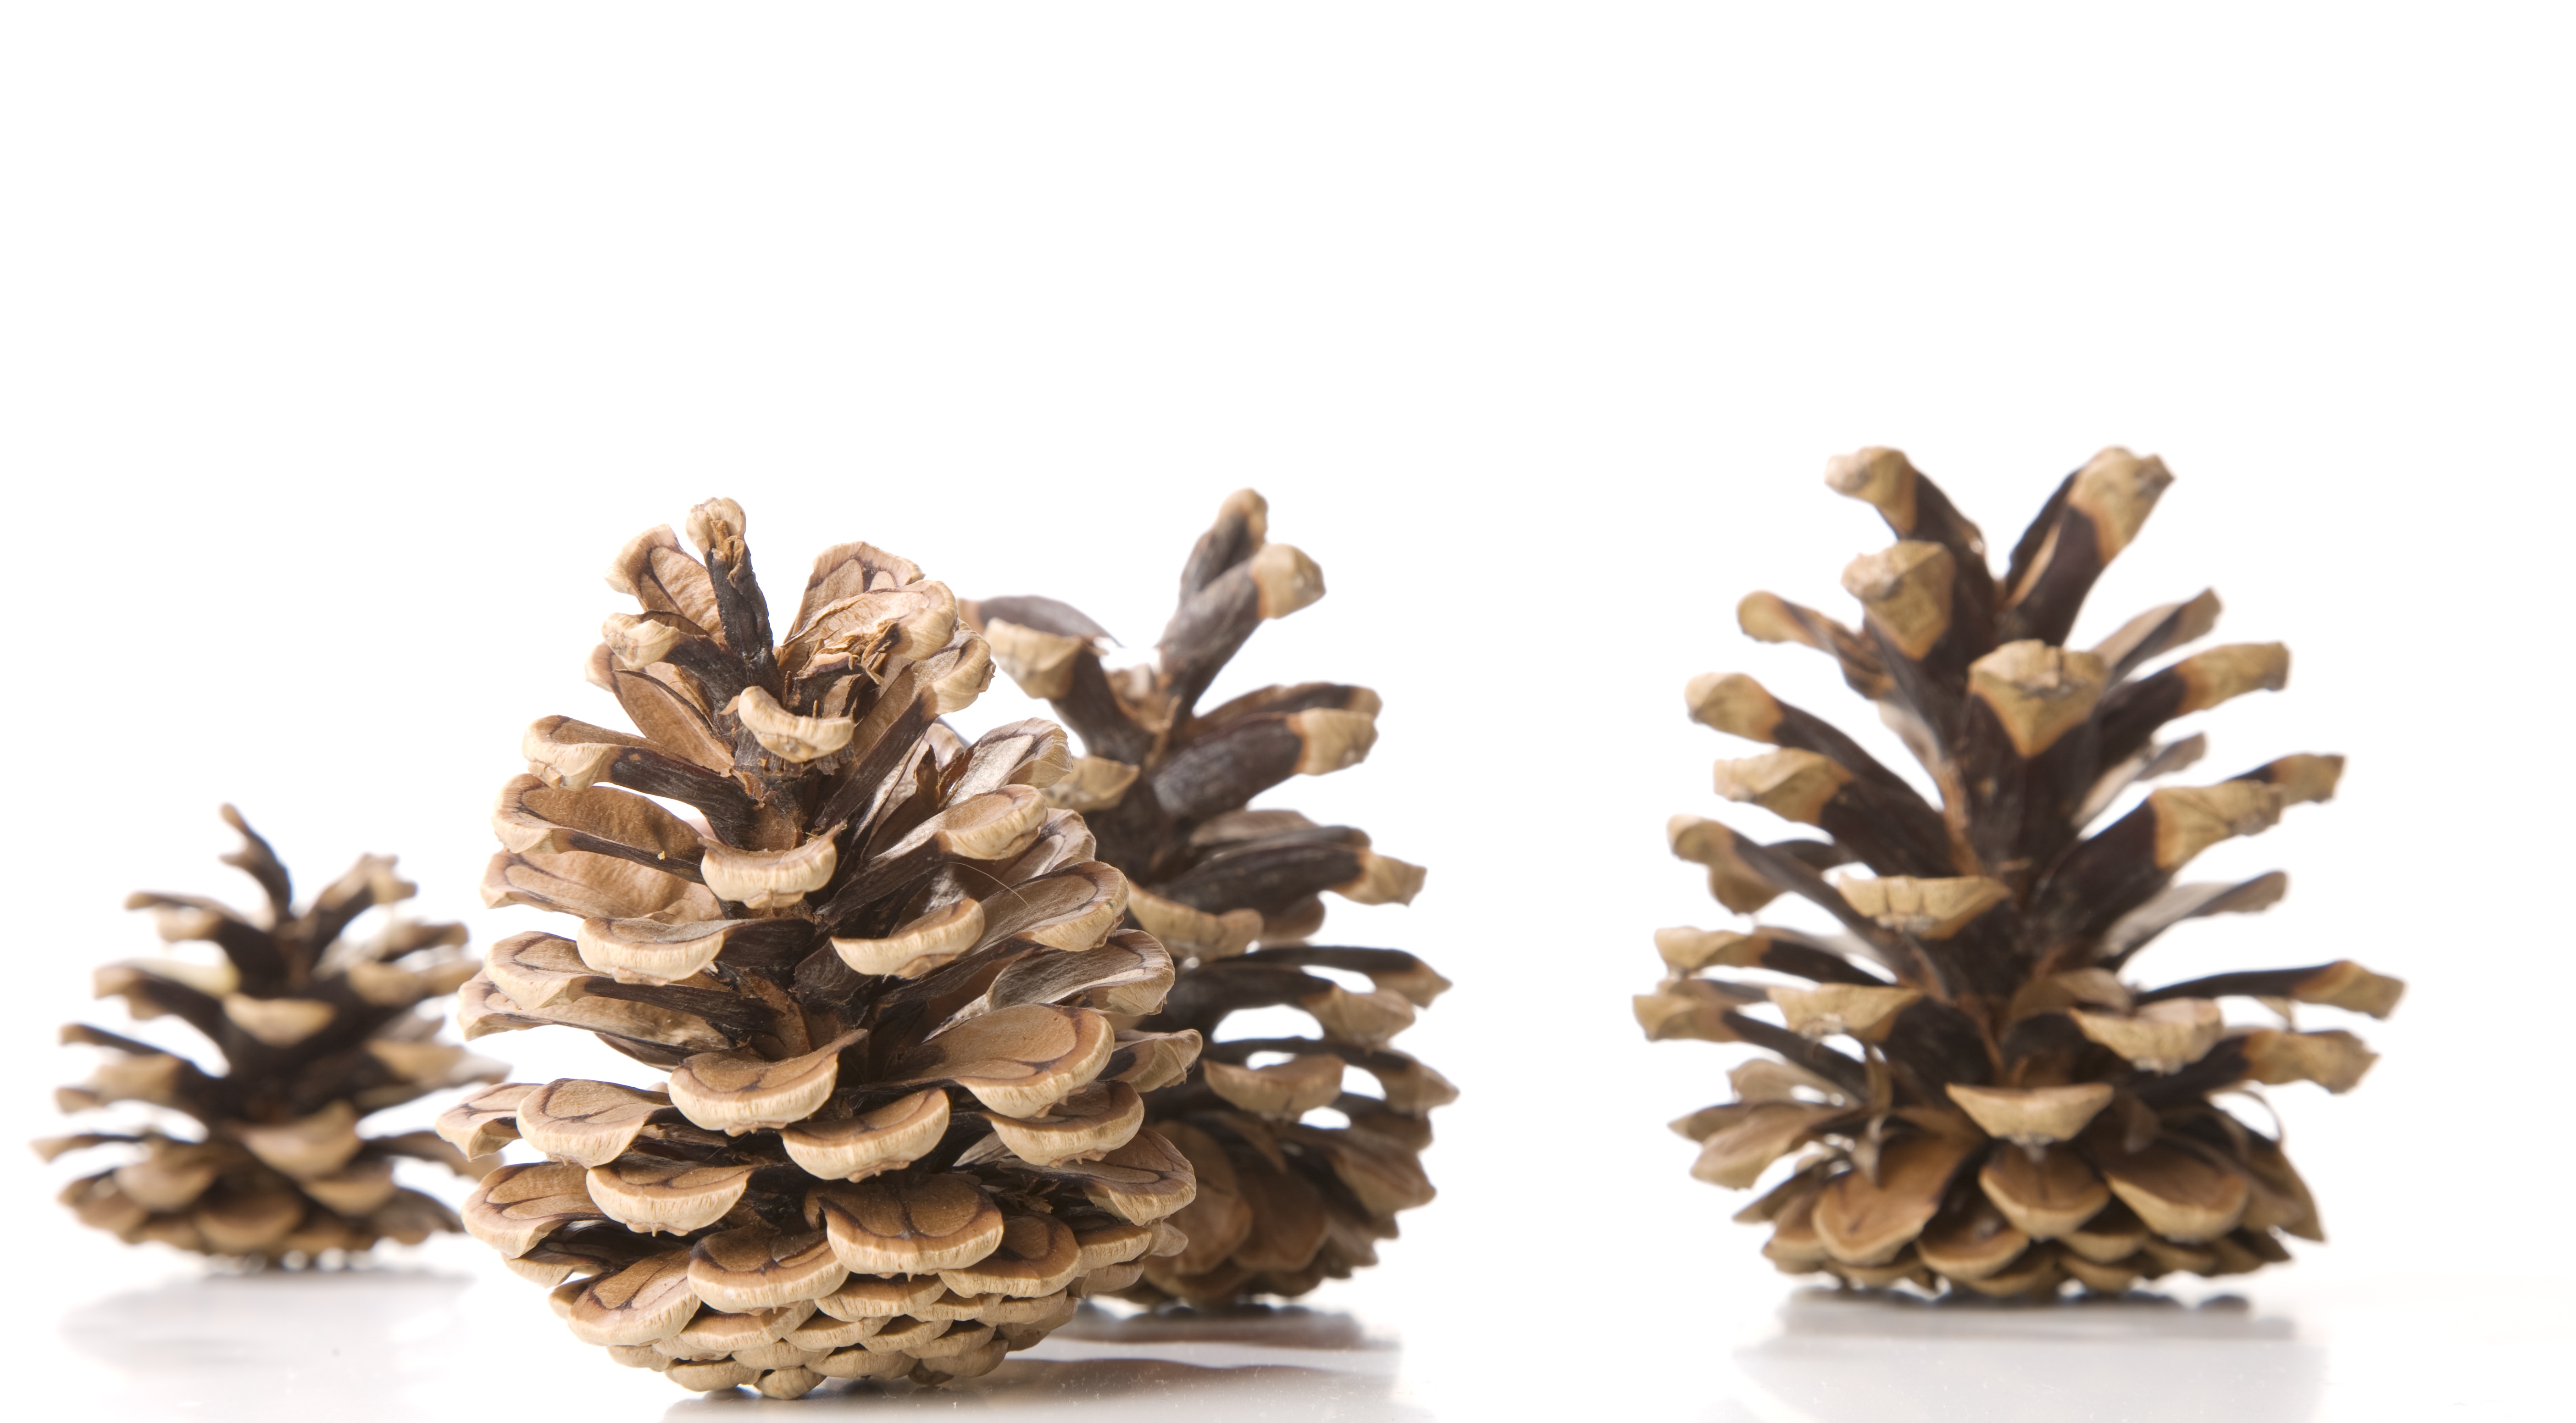
tree, branch, wood, isolated, decoration, scale, christmas, fir, tap, pine cones, white background, land plant, conifer cone, cone scales